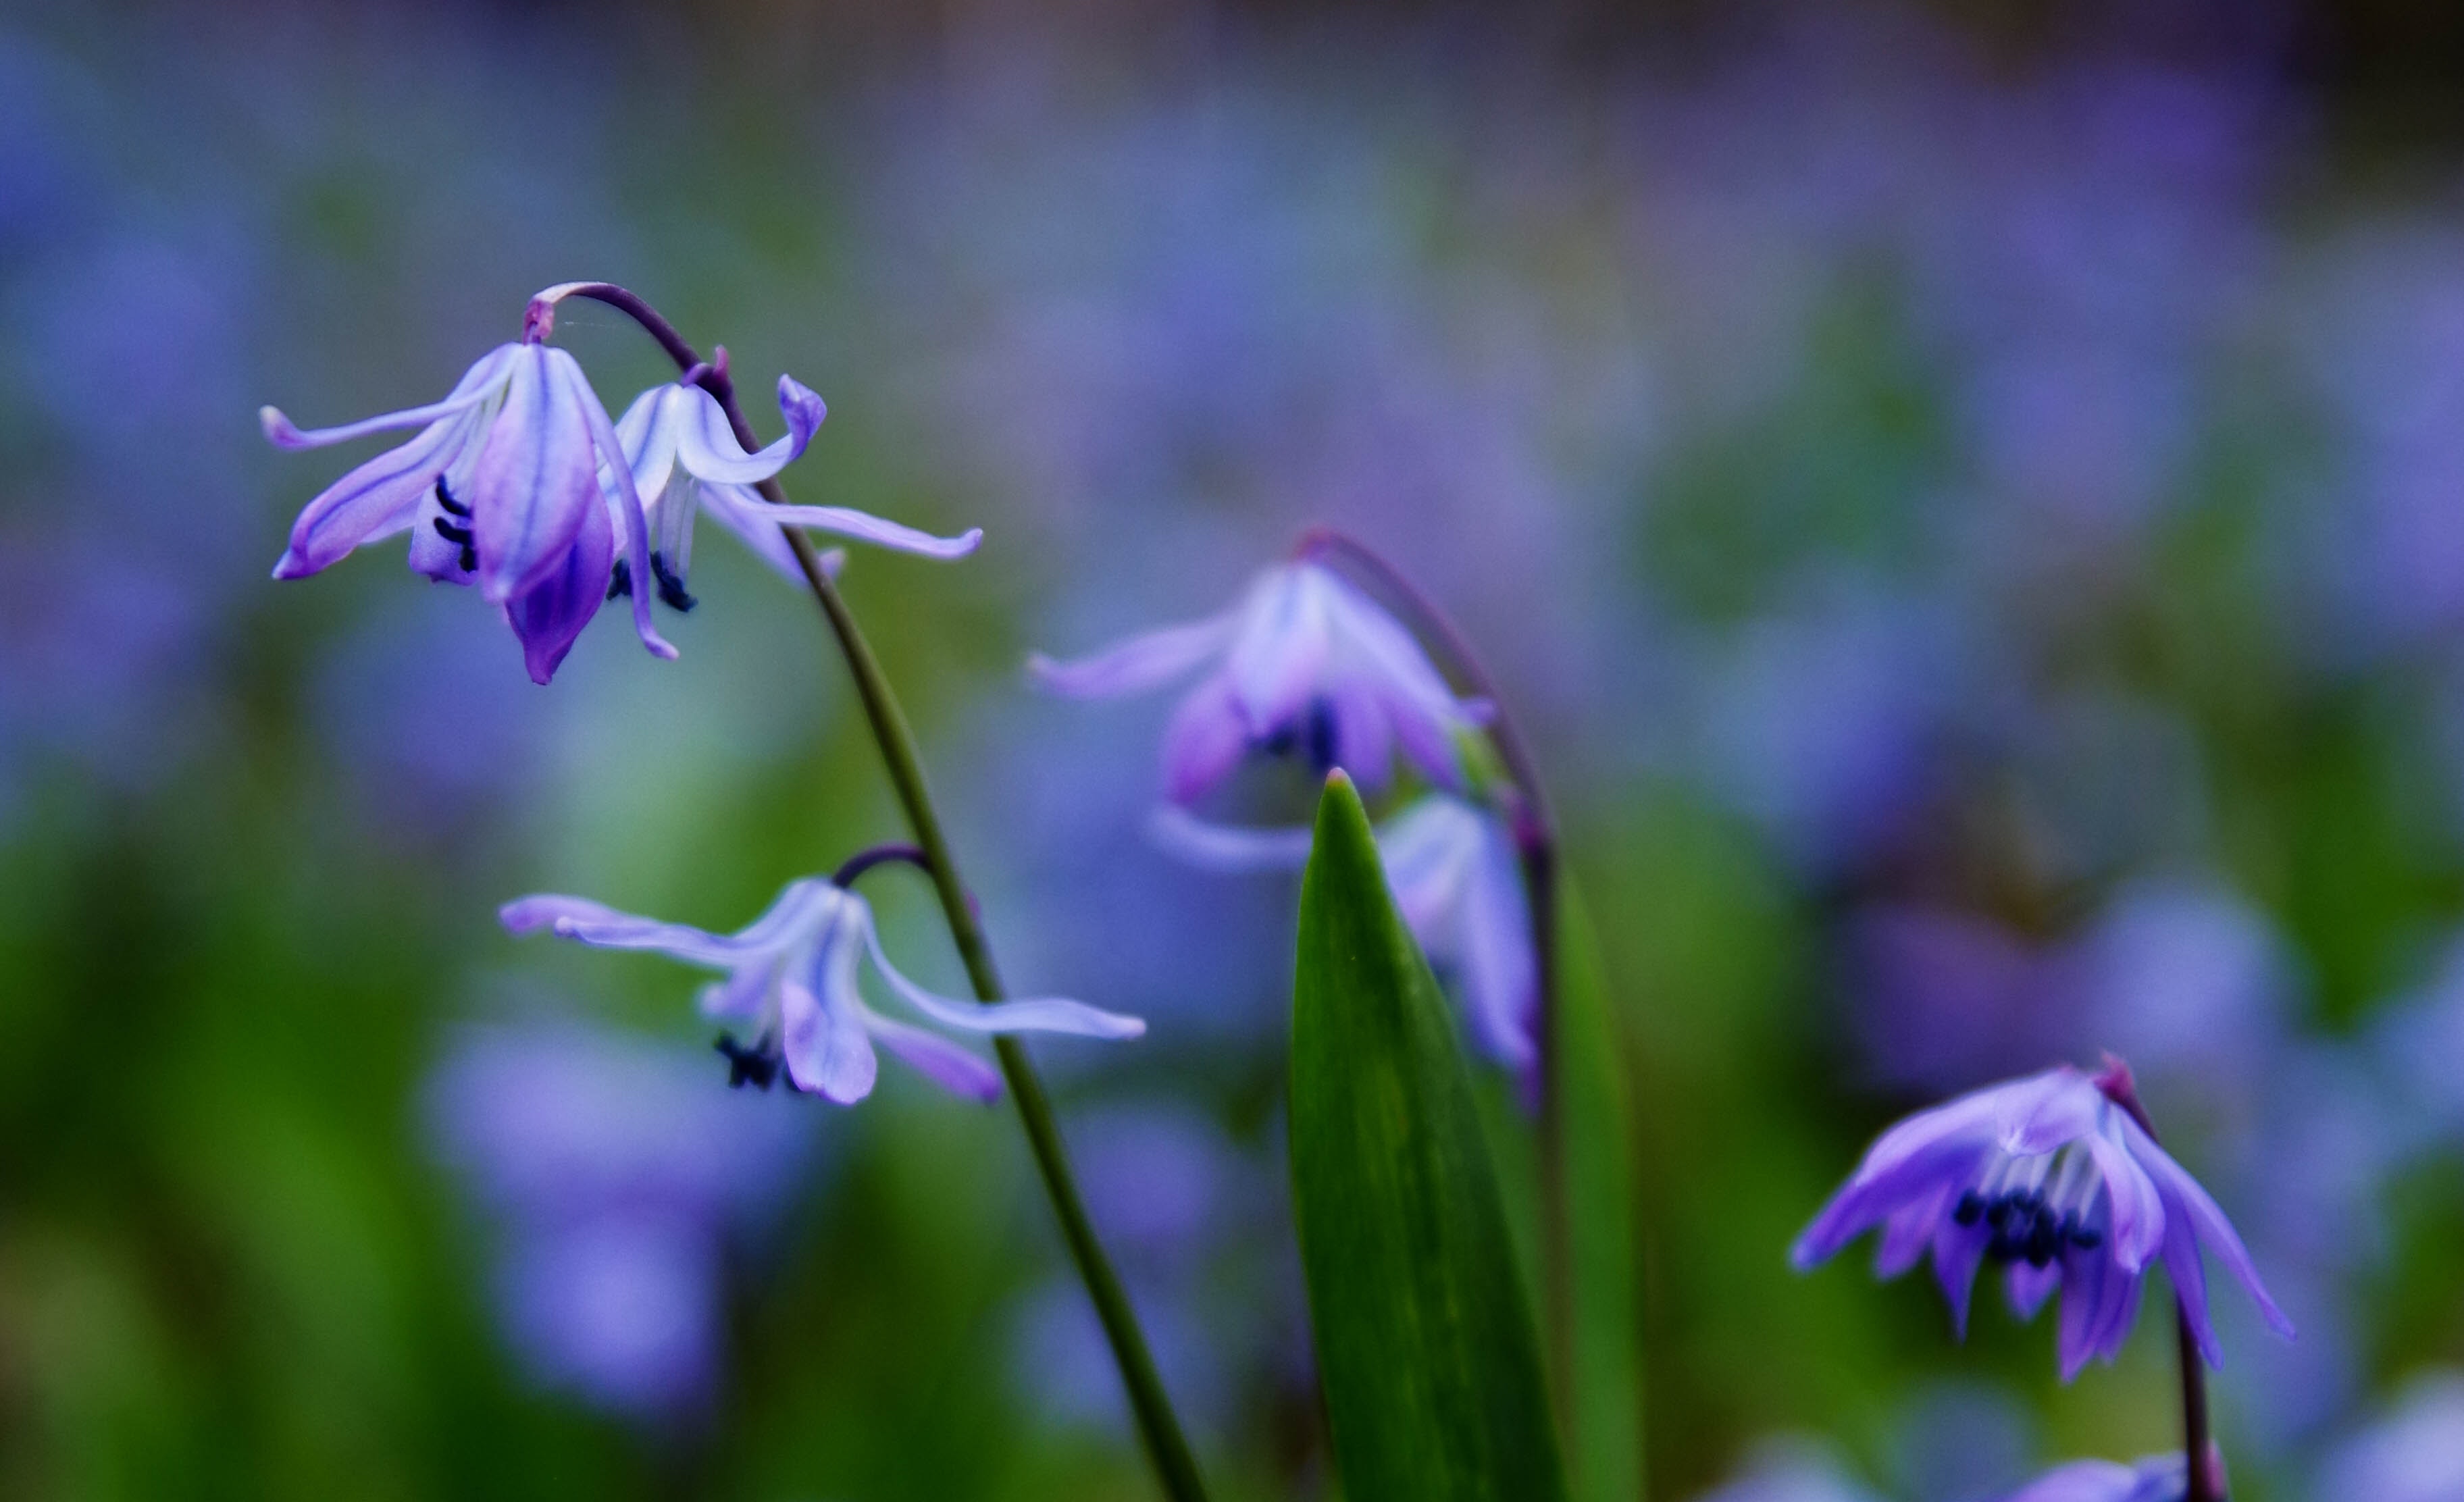
flower, flowering plant, purple, plant, petal, spring, lavender, violet, wildflower, bellflower family, harebell, bellflower, scilla, violet family, snowdrop, iris, perennial plant, viola